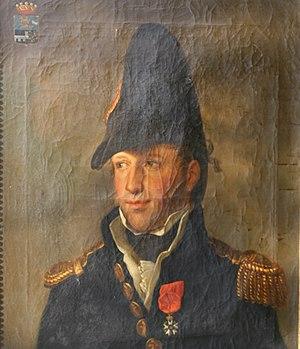
Portrait daté de 1808
Victor Urbain Rémond, né le 15 juillet 1773 à Domfront, mort le 23 décembre 1859 au château d’Alincourt à Parnes, est un général et homme politique français de la Révolution et de l’Empire.